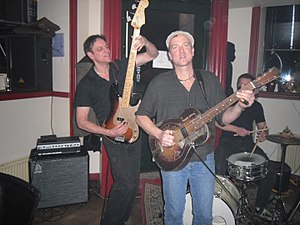
H.P. Lange
The Delta Connection
H.P. Lange er en dansk bluesmusiker. Han startede som præstesøn sin musikalske løbebane med at synge i kirkekor. Som 16. årig hørte H.P. blues med Matt Murphy og Sonny Boy Williamson og valgte at dyrke den akustiske bluesmusik. Fra omkring 1988 begyndte han at optræde professionelt og spiller ca. 100 koncerter om året i både Norden, Europa og USA. H.P. Lange optræder med akustisk guitar, National Steelguitar, sang og en sjælden gang banjo.